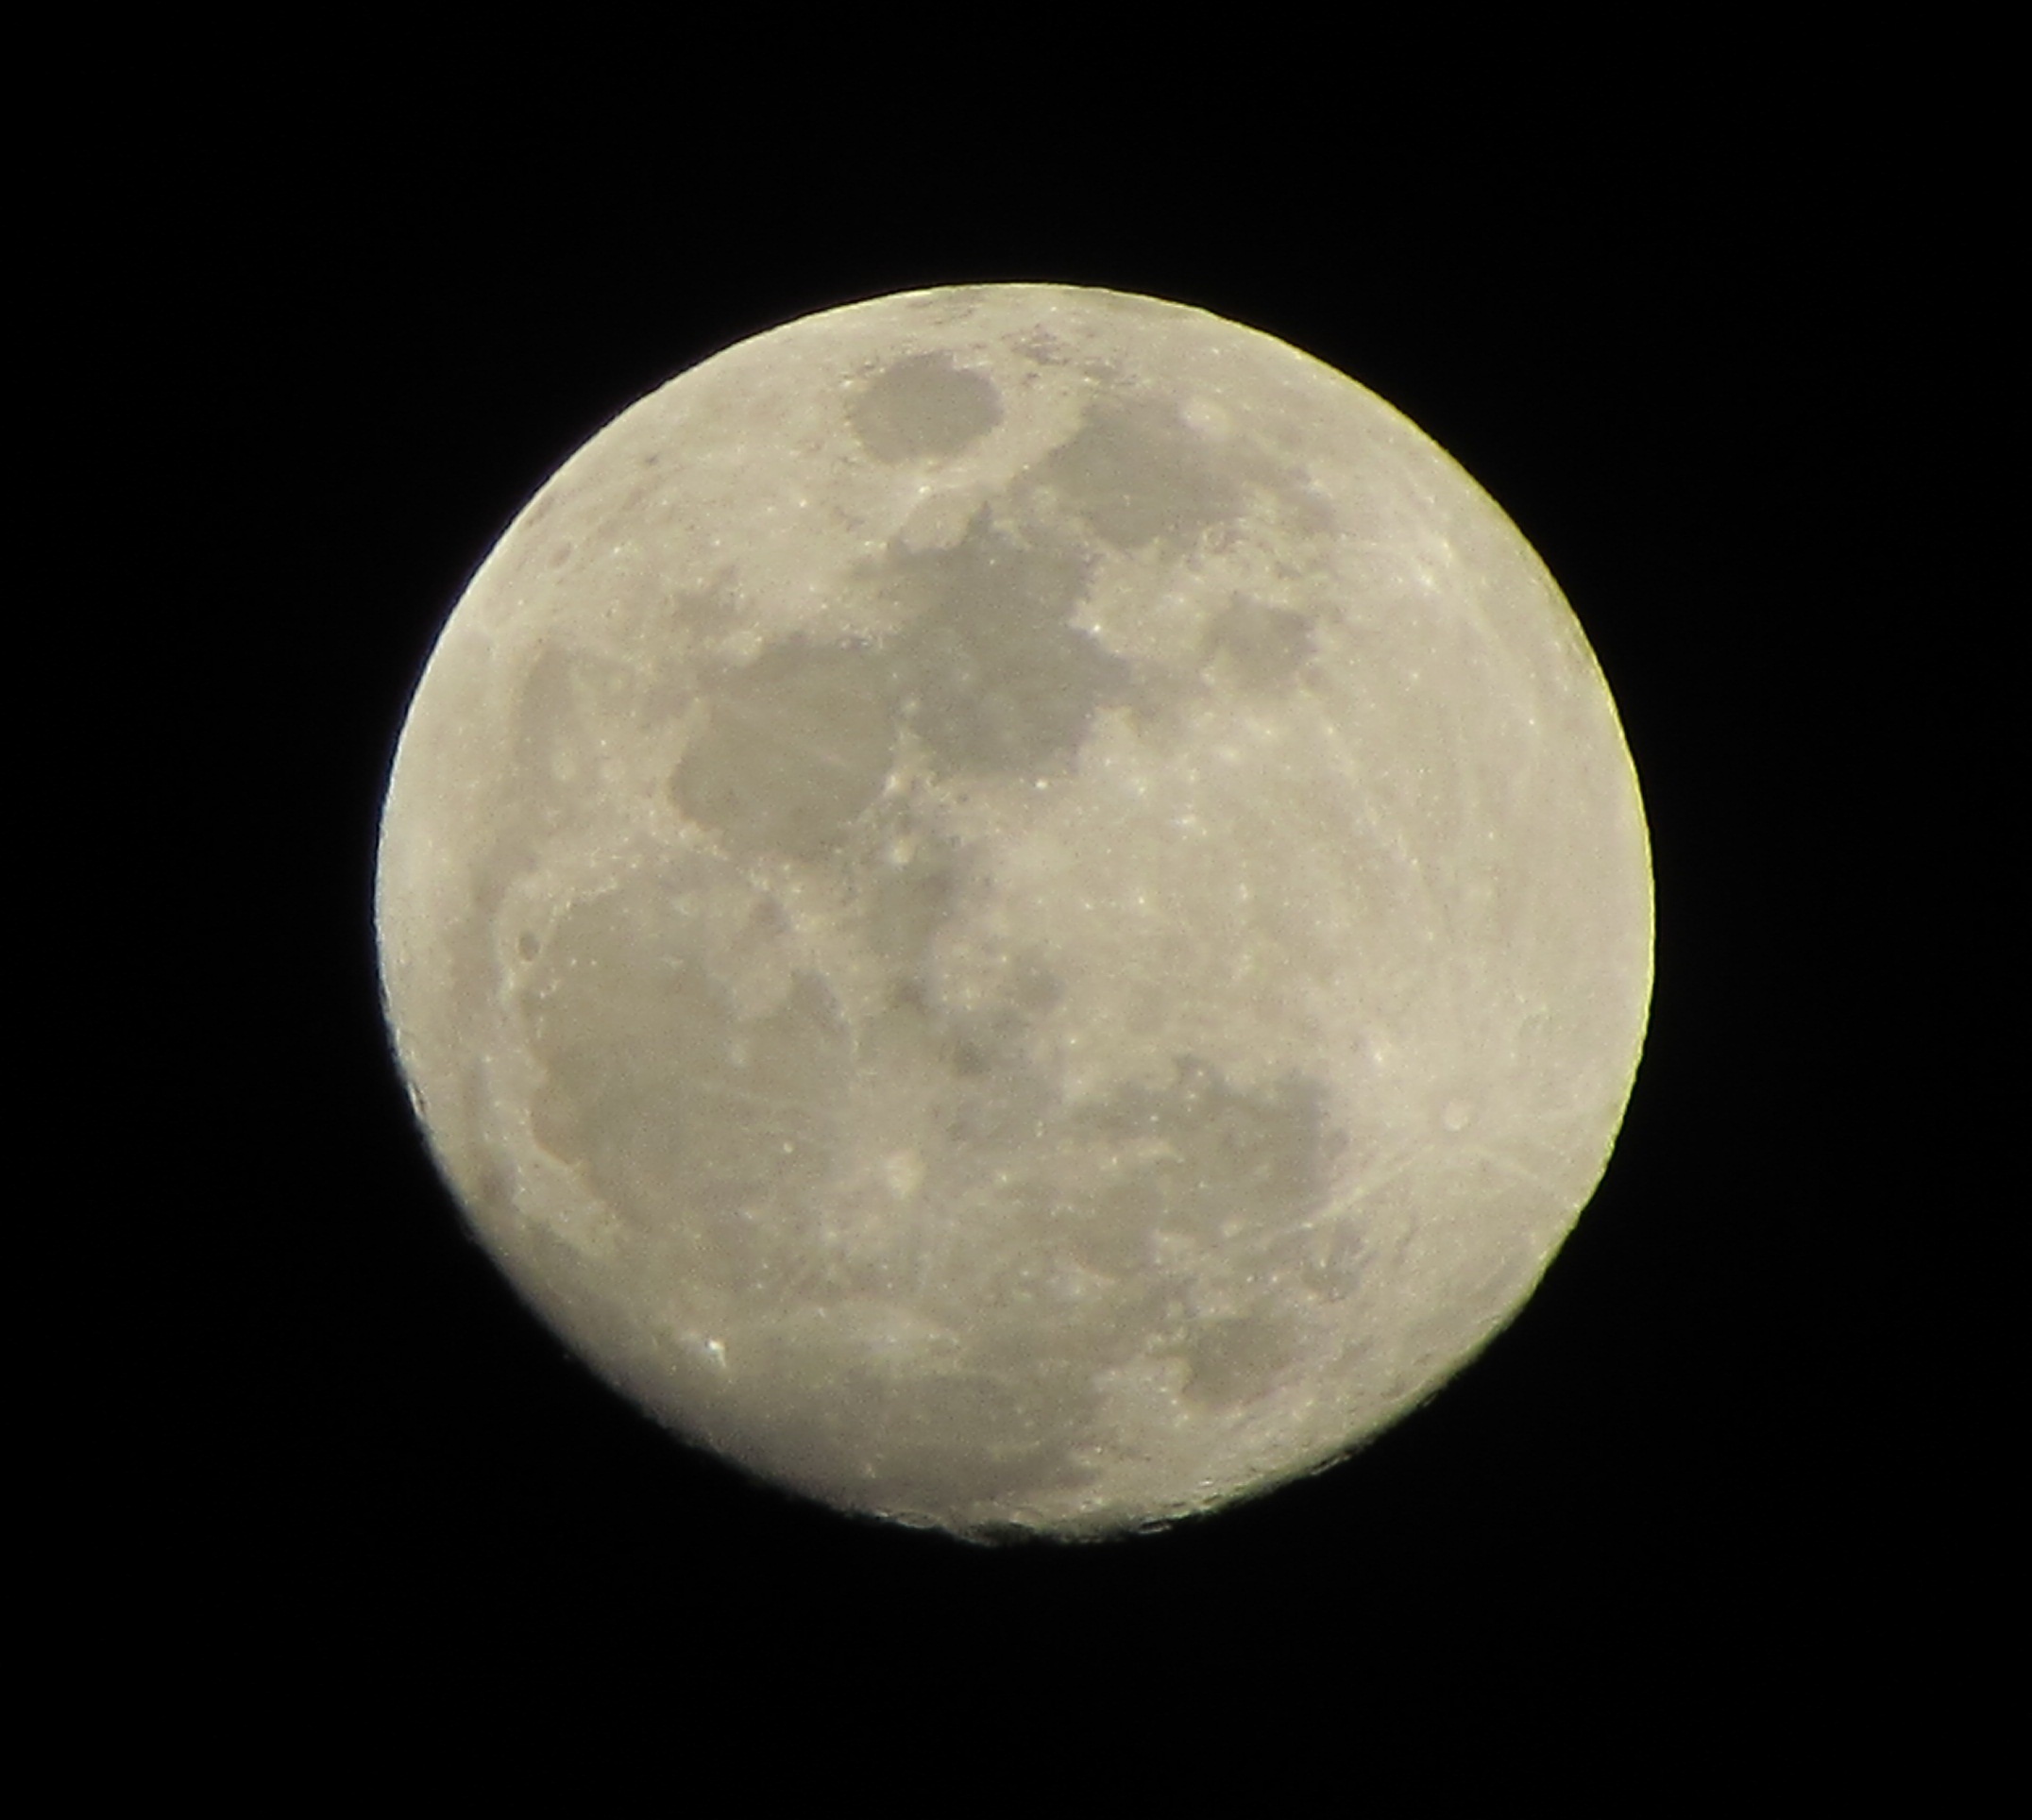
sky, night, atmosphere, moon, full moon, circle, astronomy, astronomical object